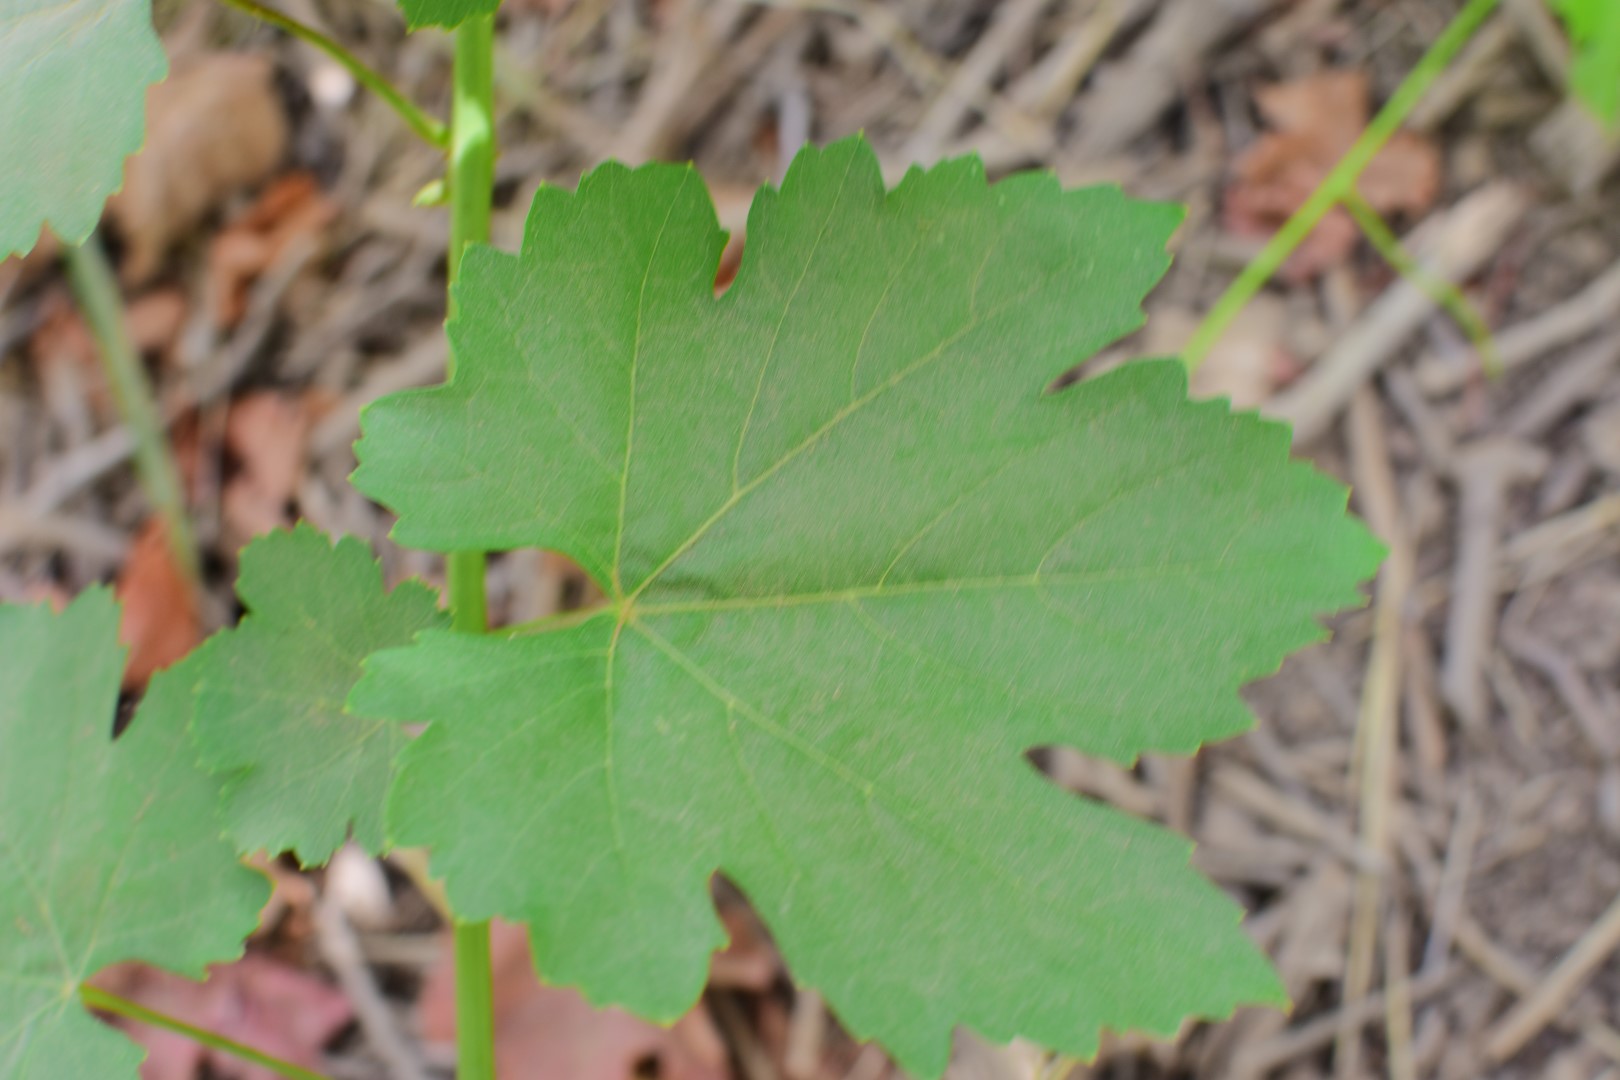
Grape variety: Thompson Seedless